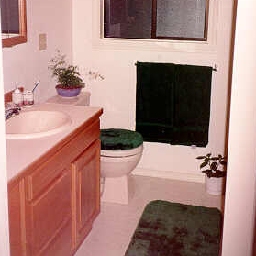
Room type: bathroom